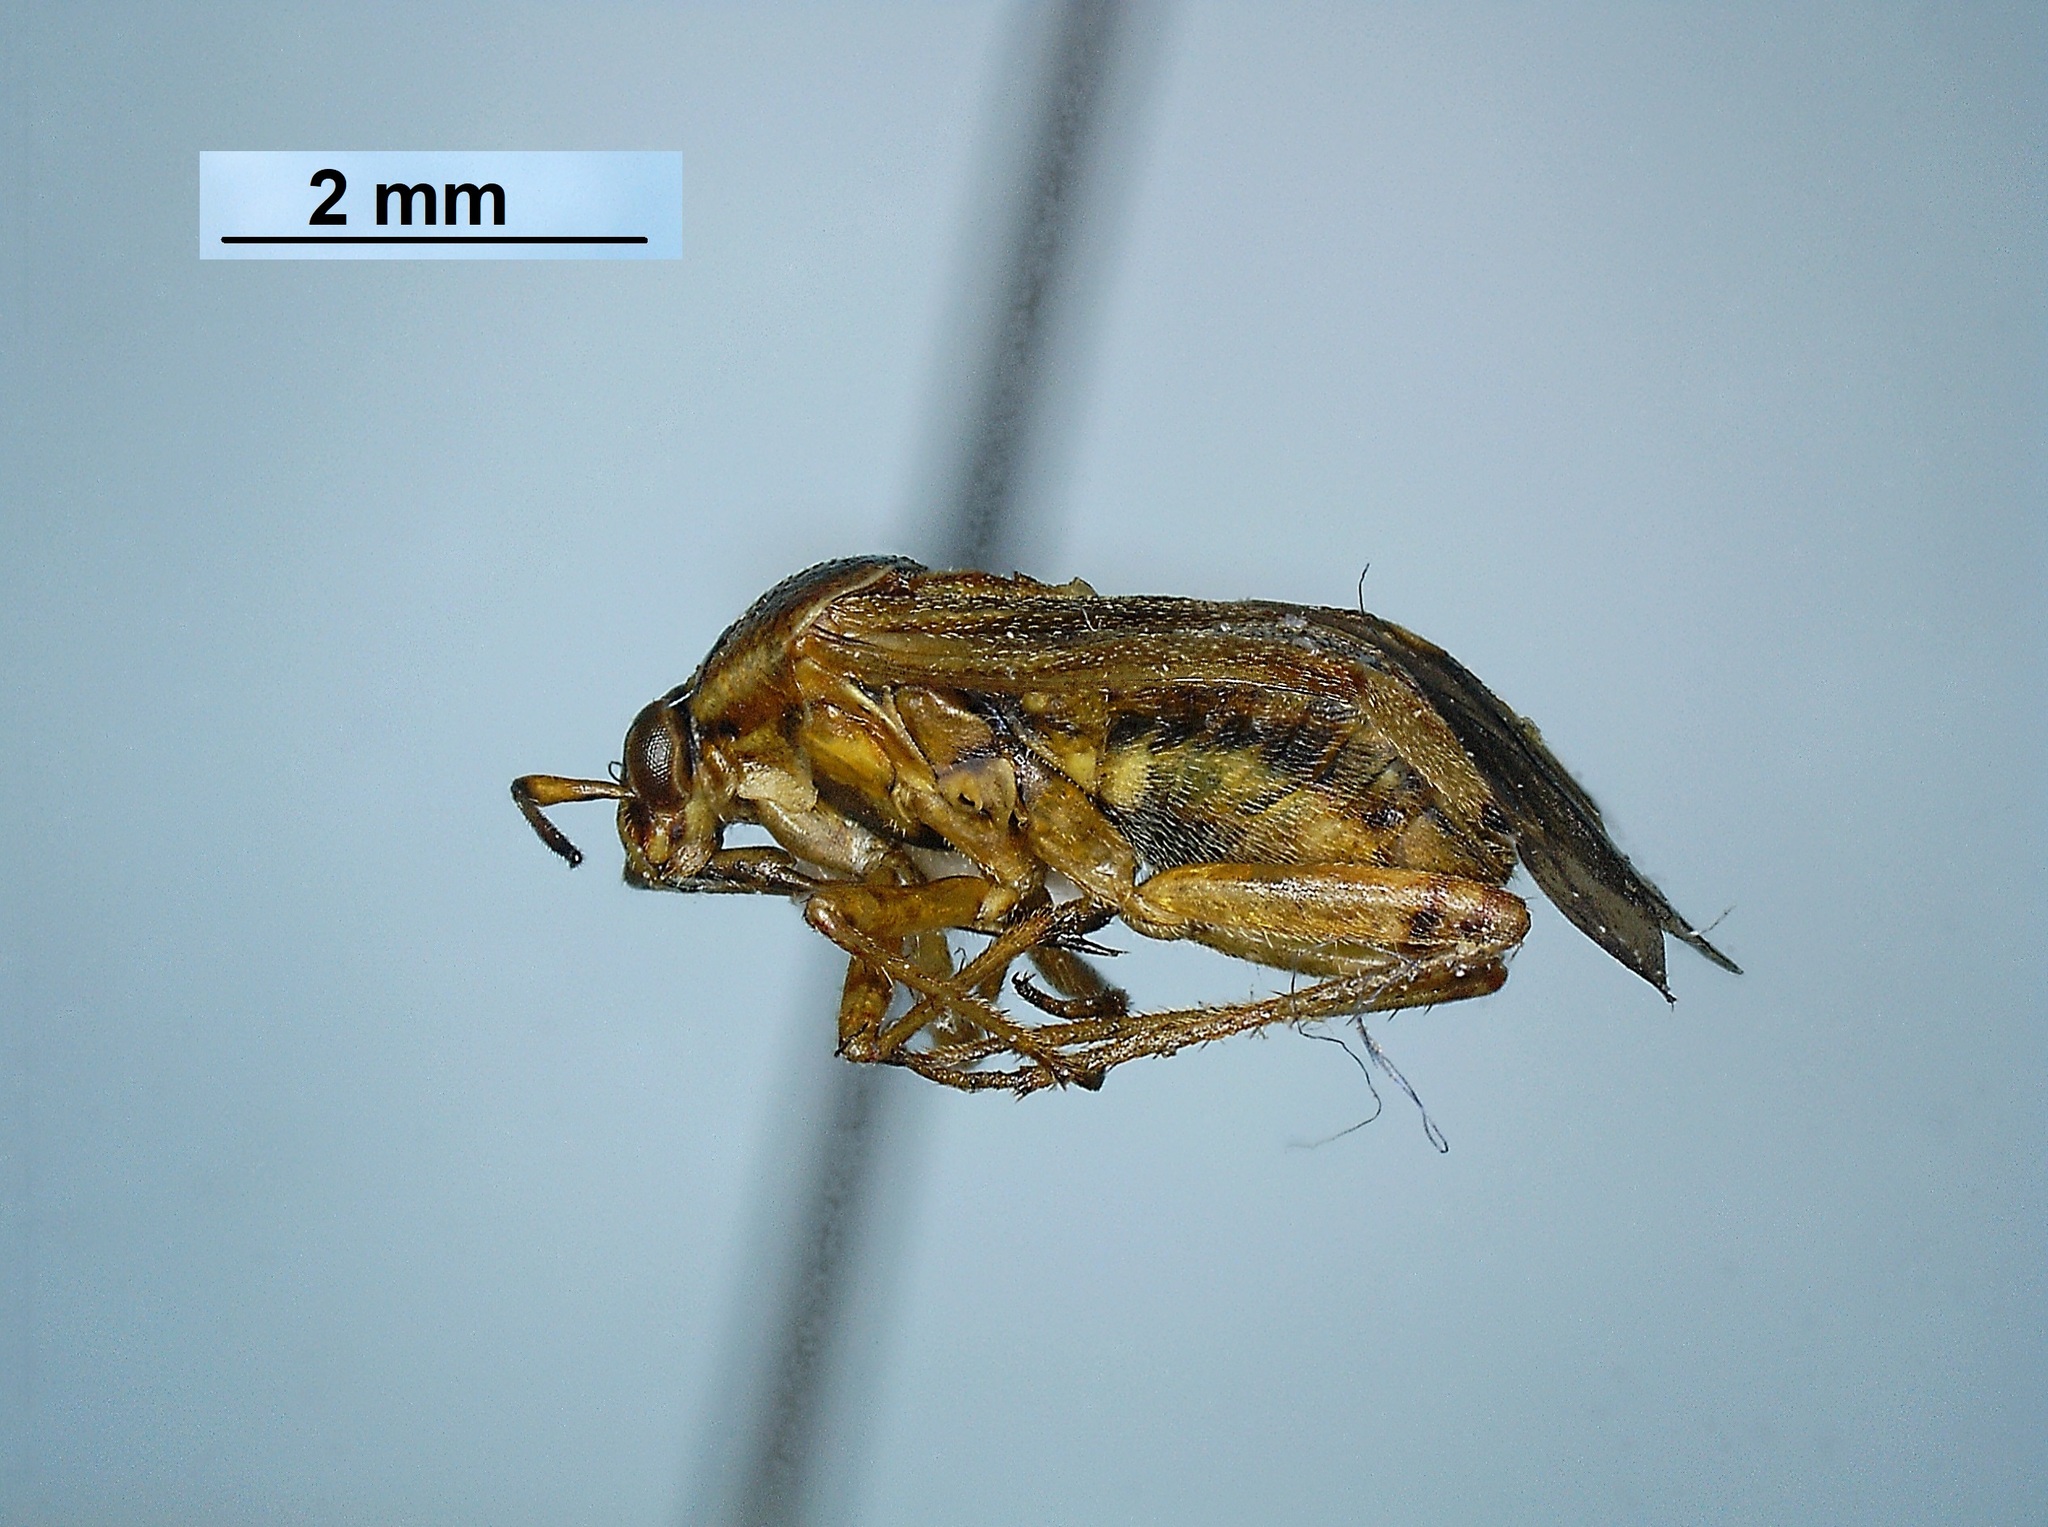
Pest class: lygus_bug